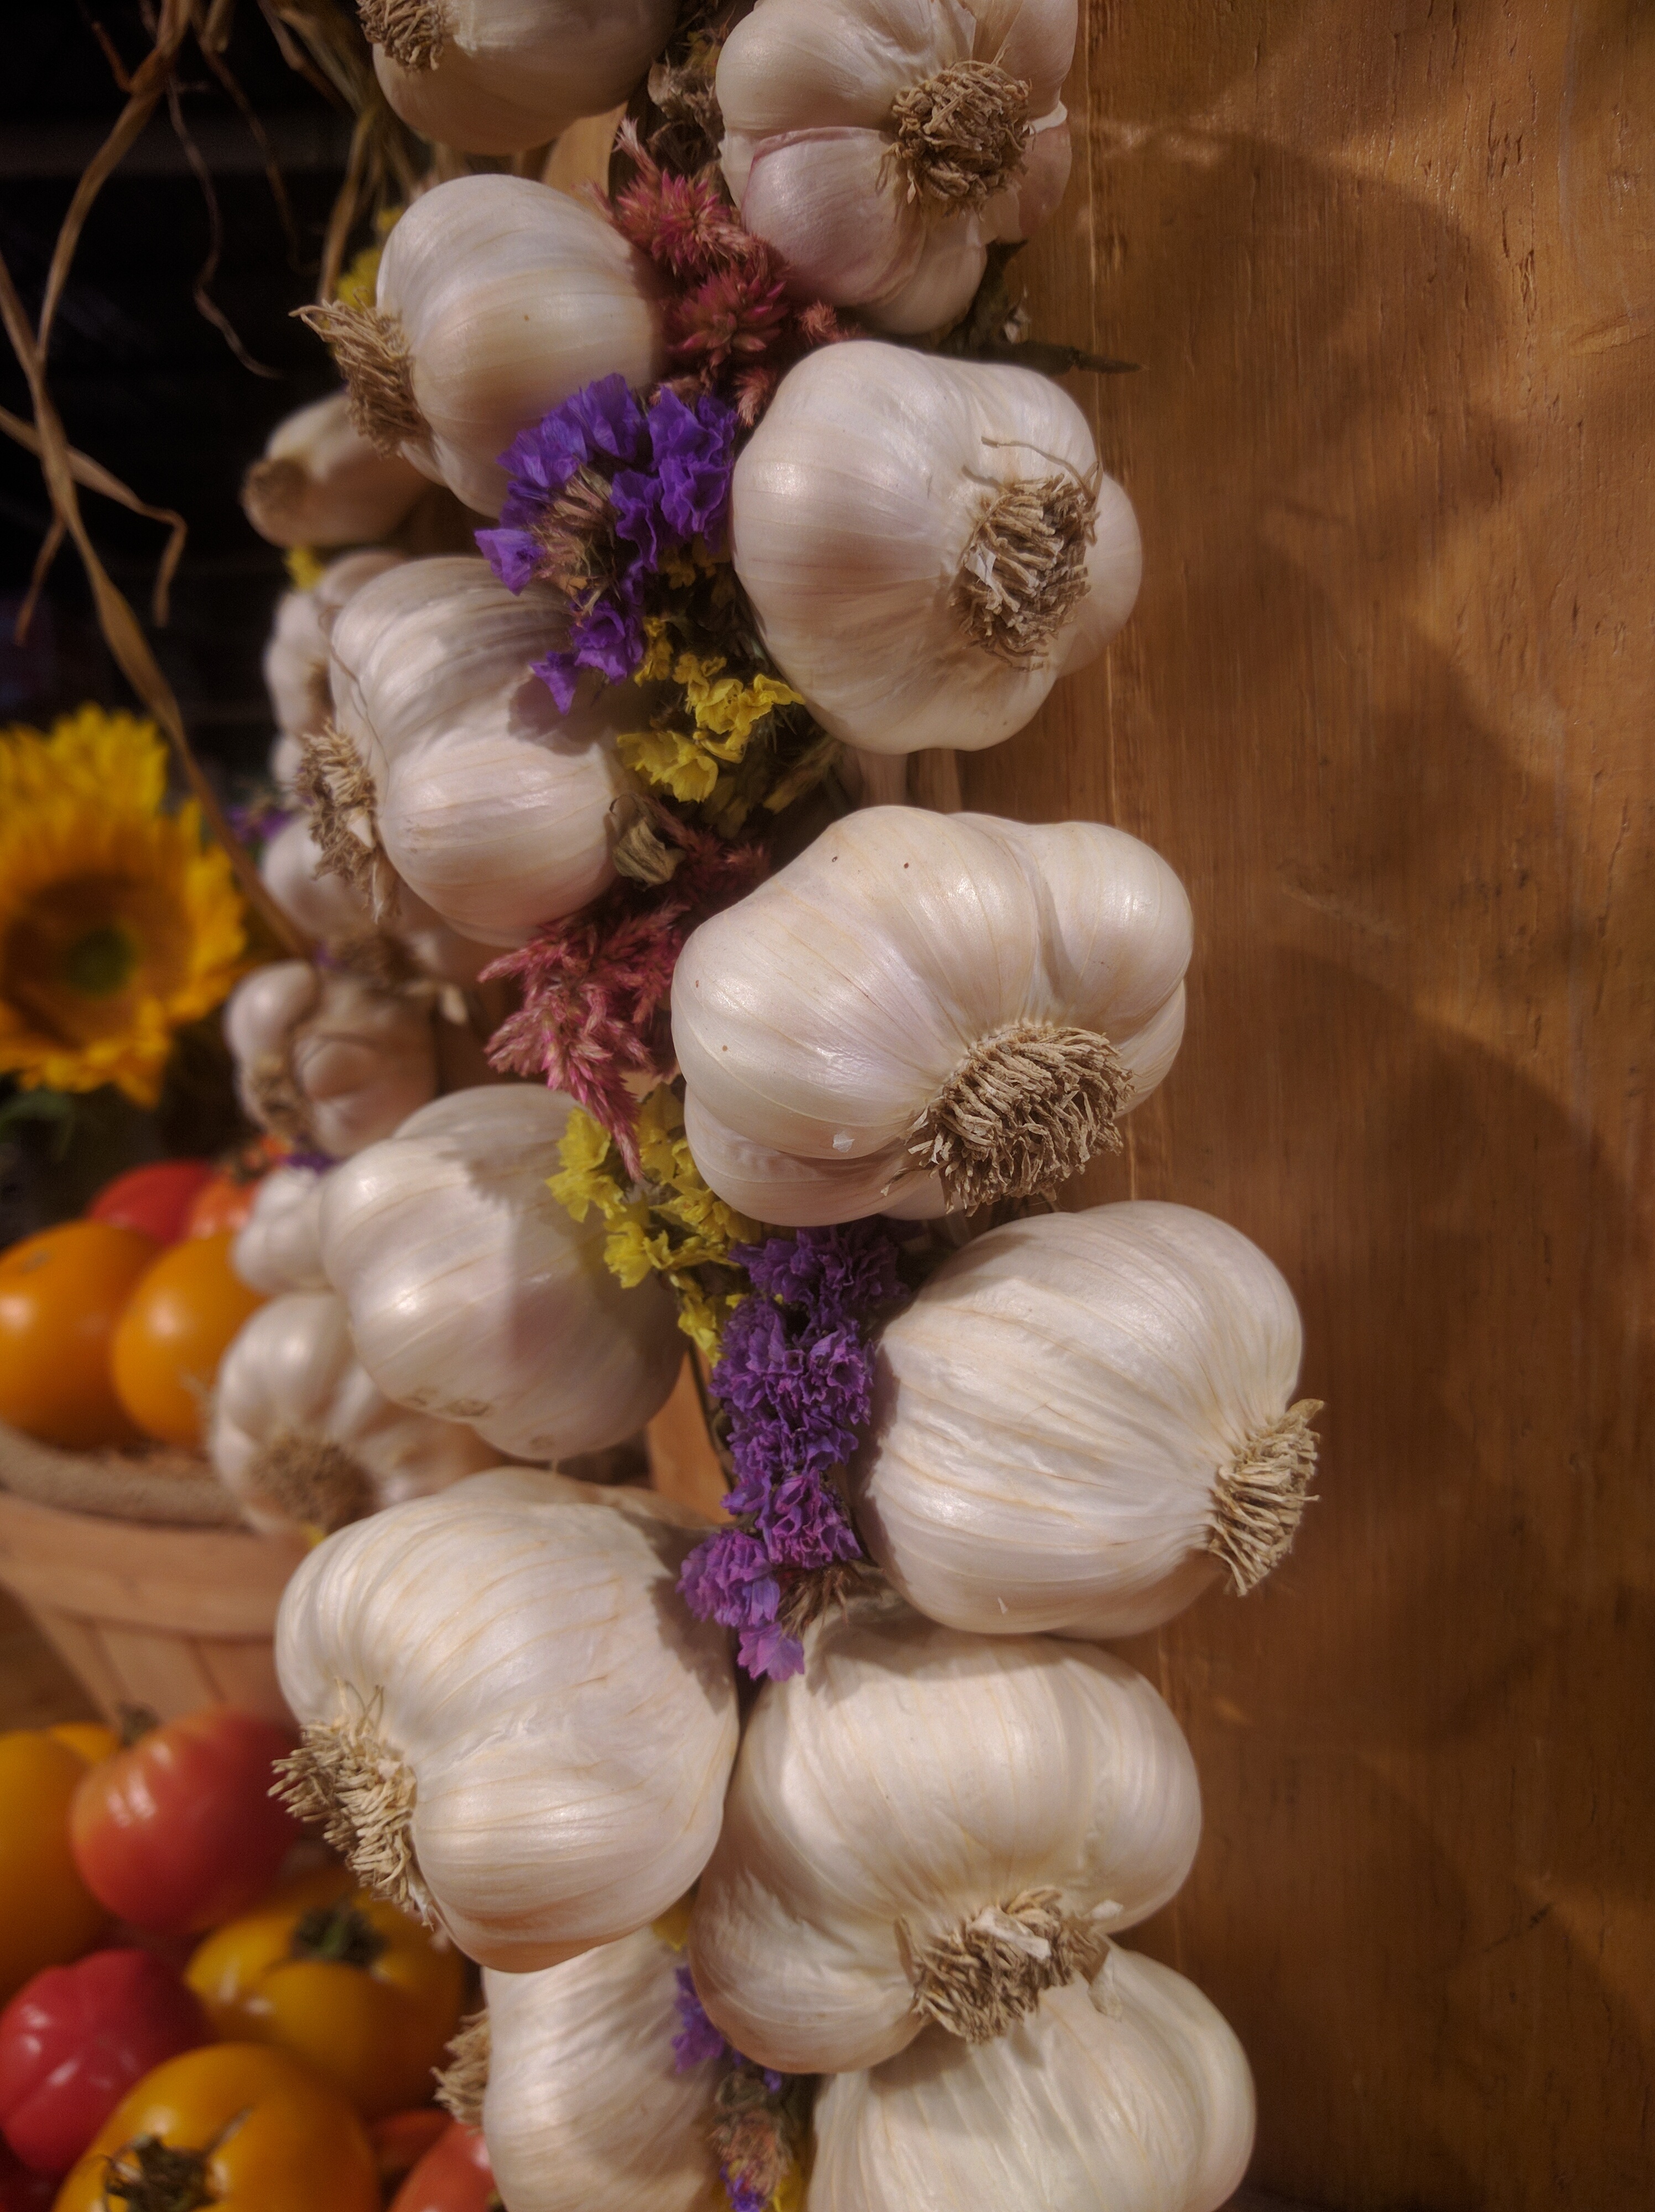
group, plant, flower, petal, food, spice, ingredient, garlic, produce, vegetable, natural, fresh, flora, delicious, healthy food, floristry, flowering plant, land plant, onion genus